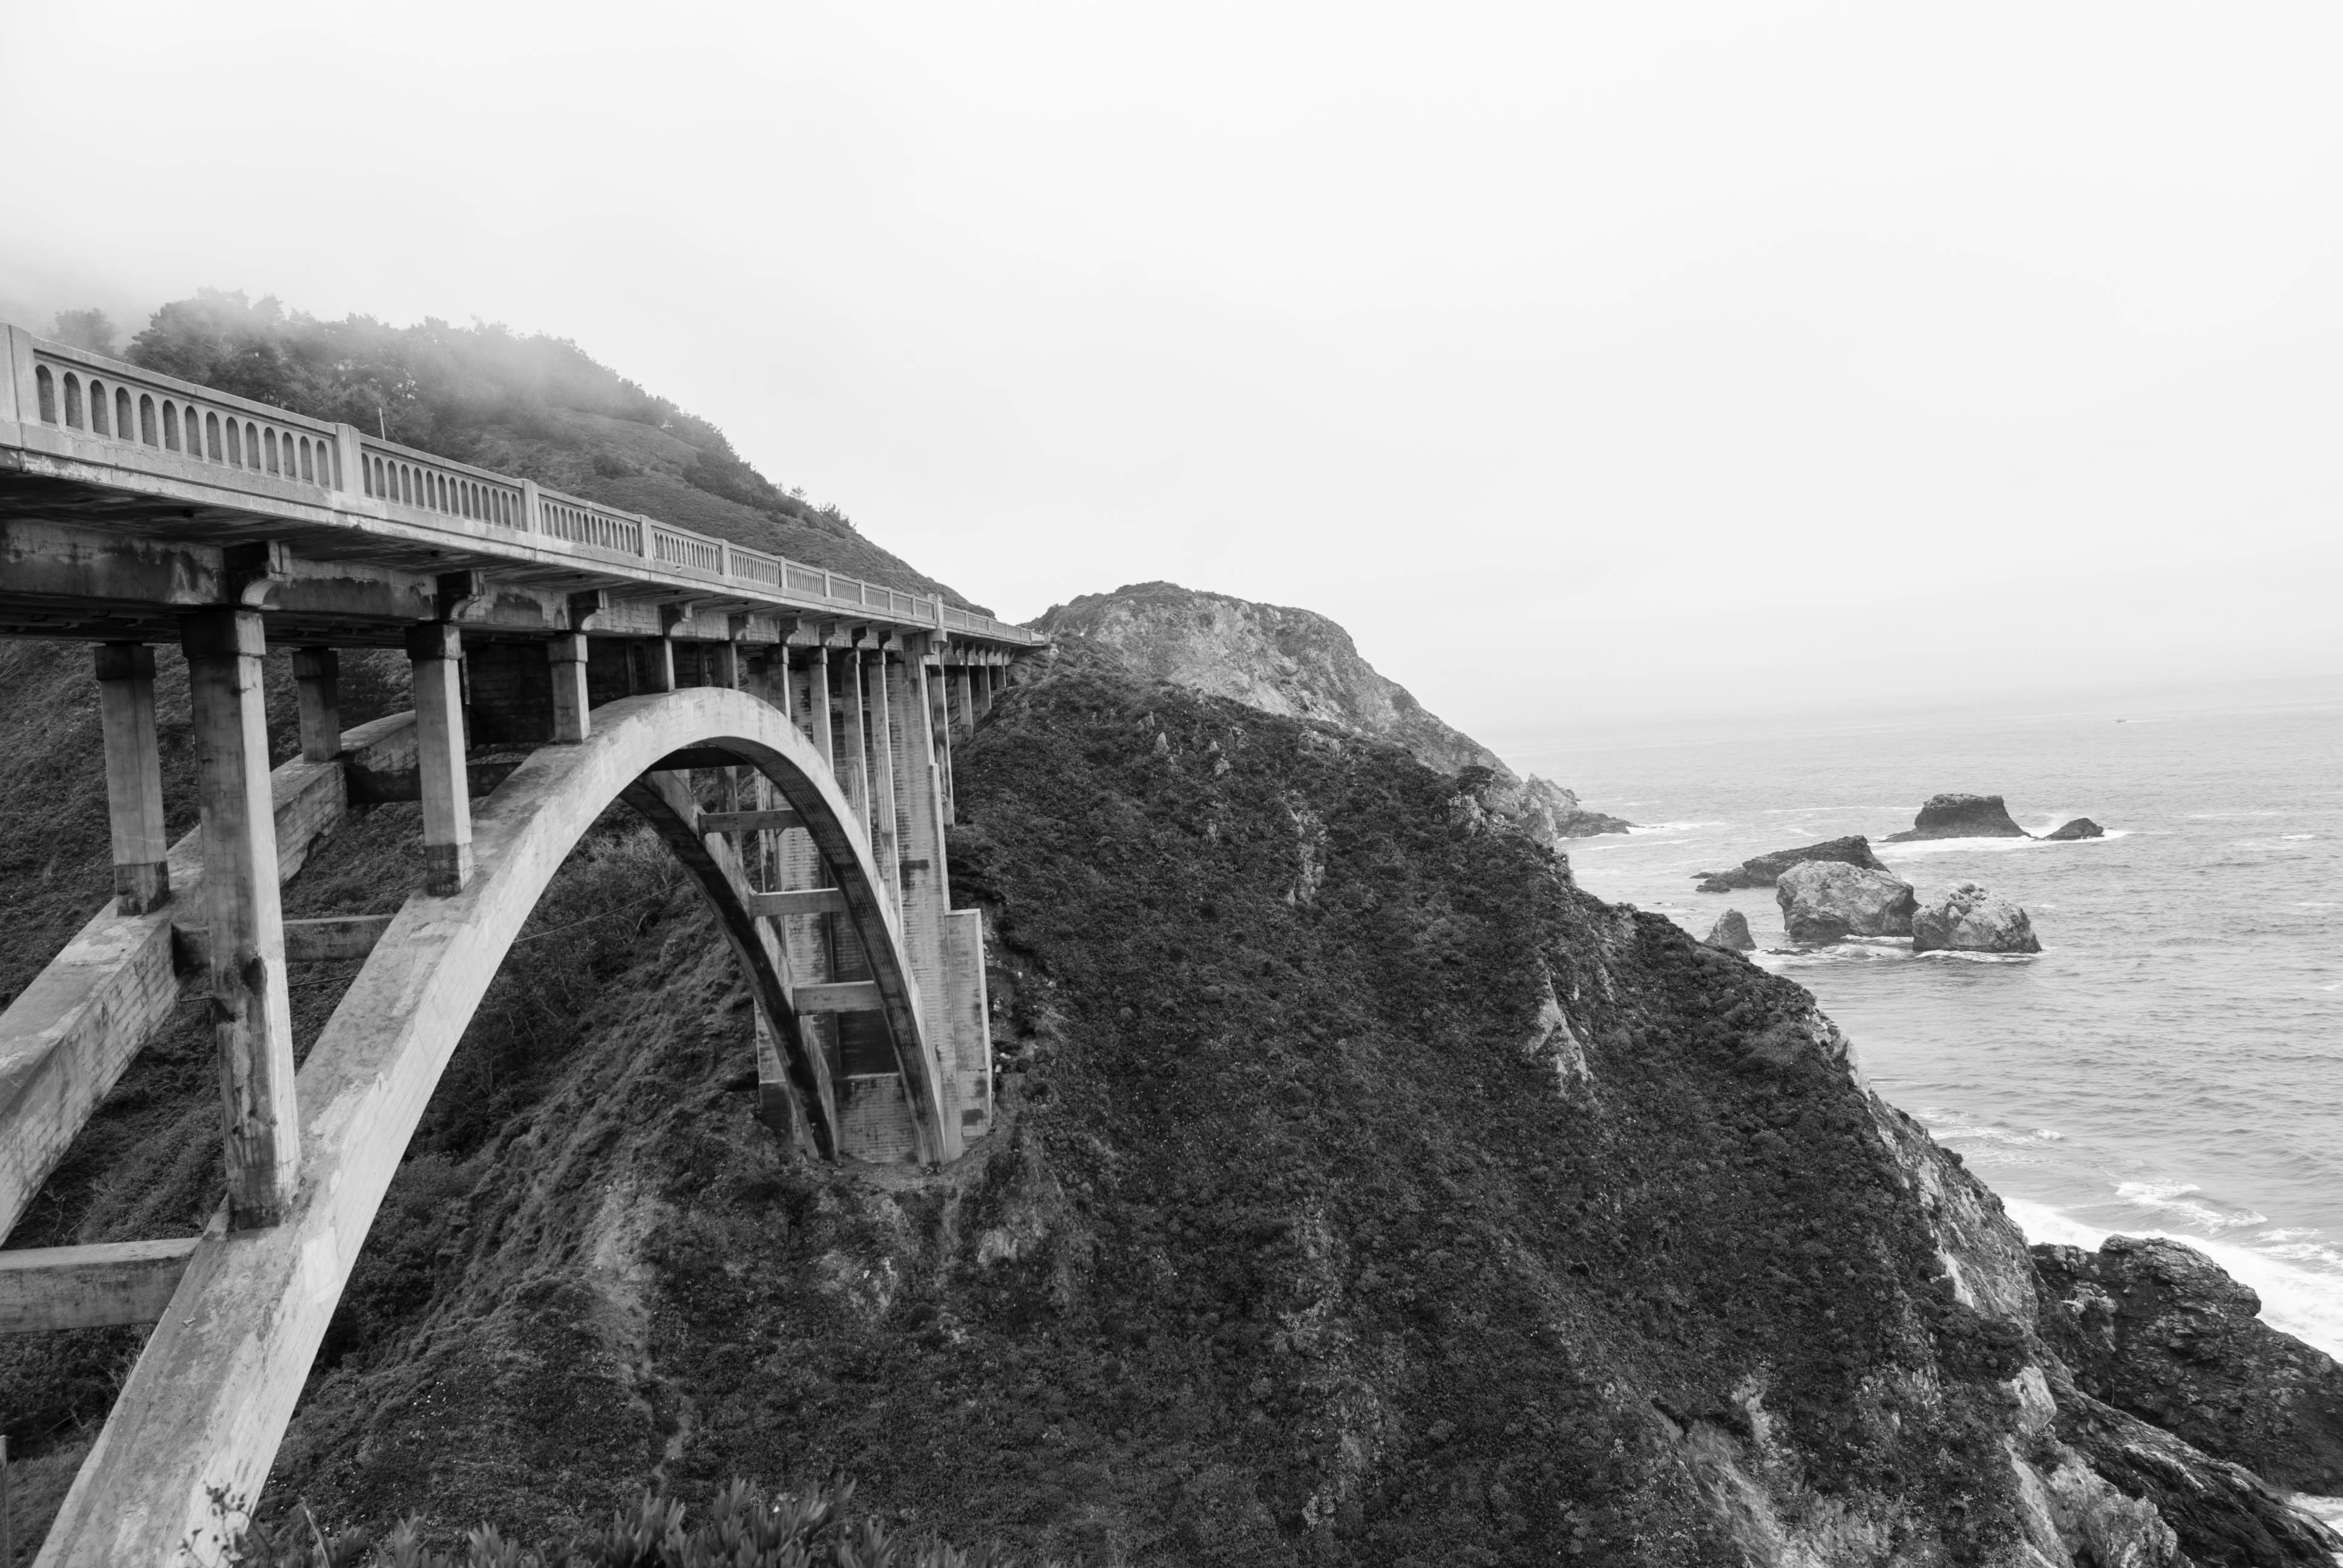
sea, coast, rock, black and white, bridge, monochrome, monochrome photography